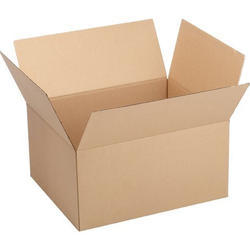
Label: cardboard